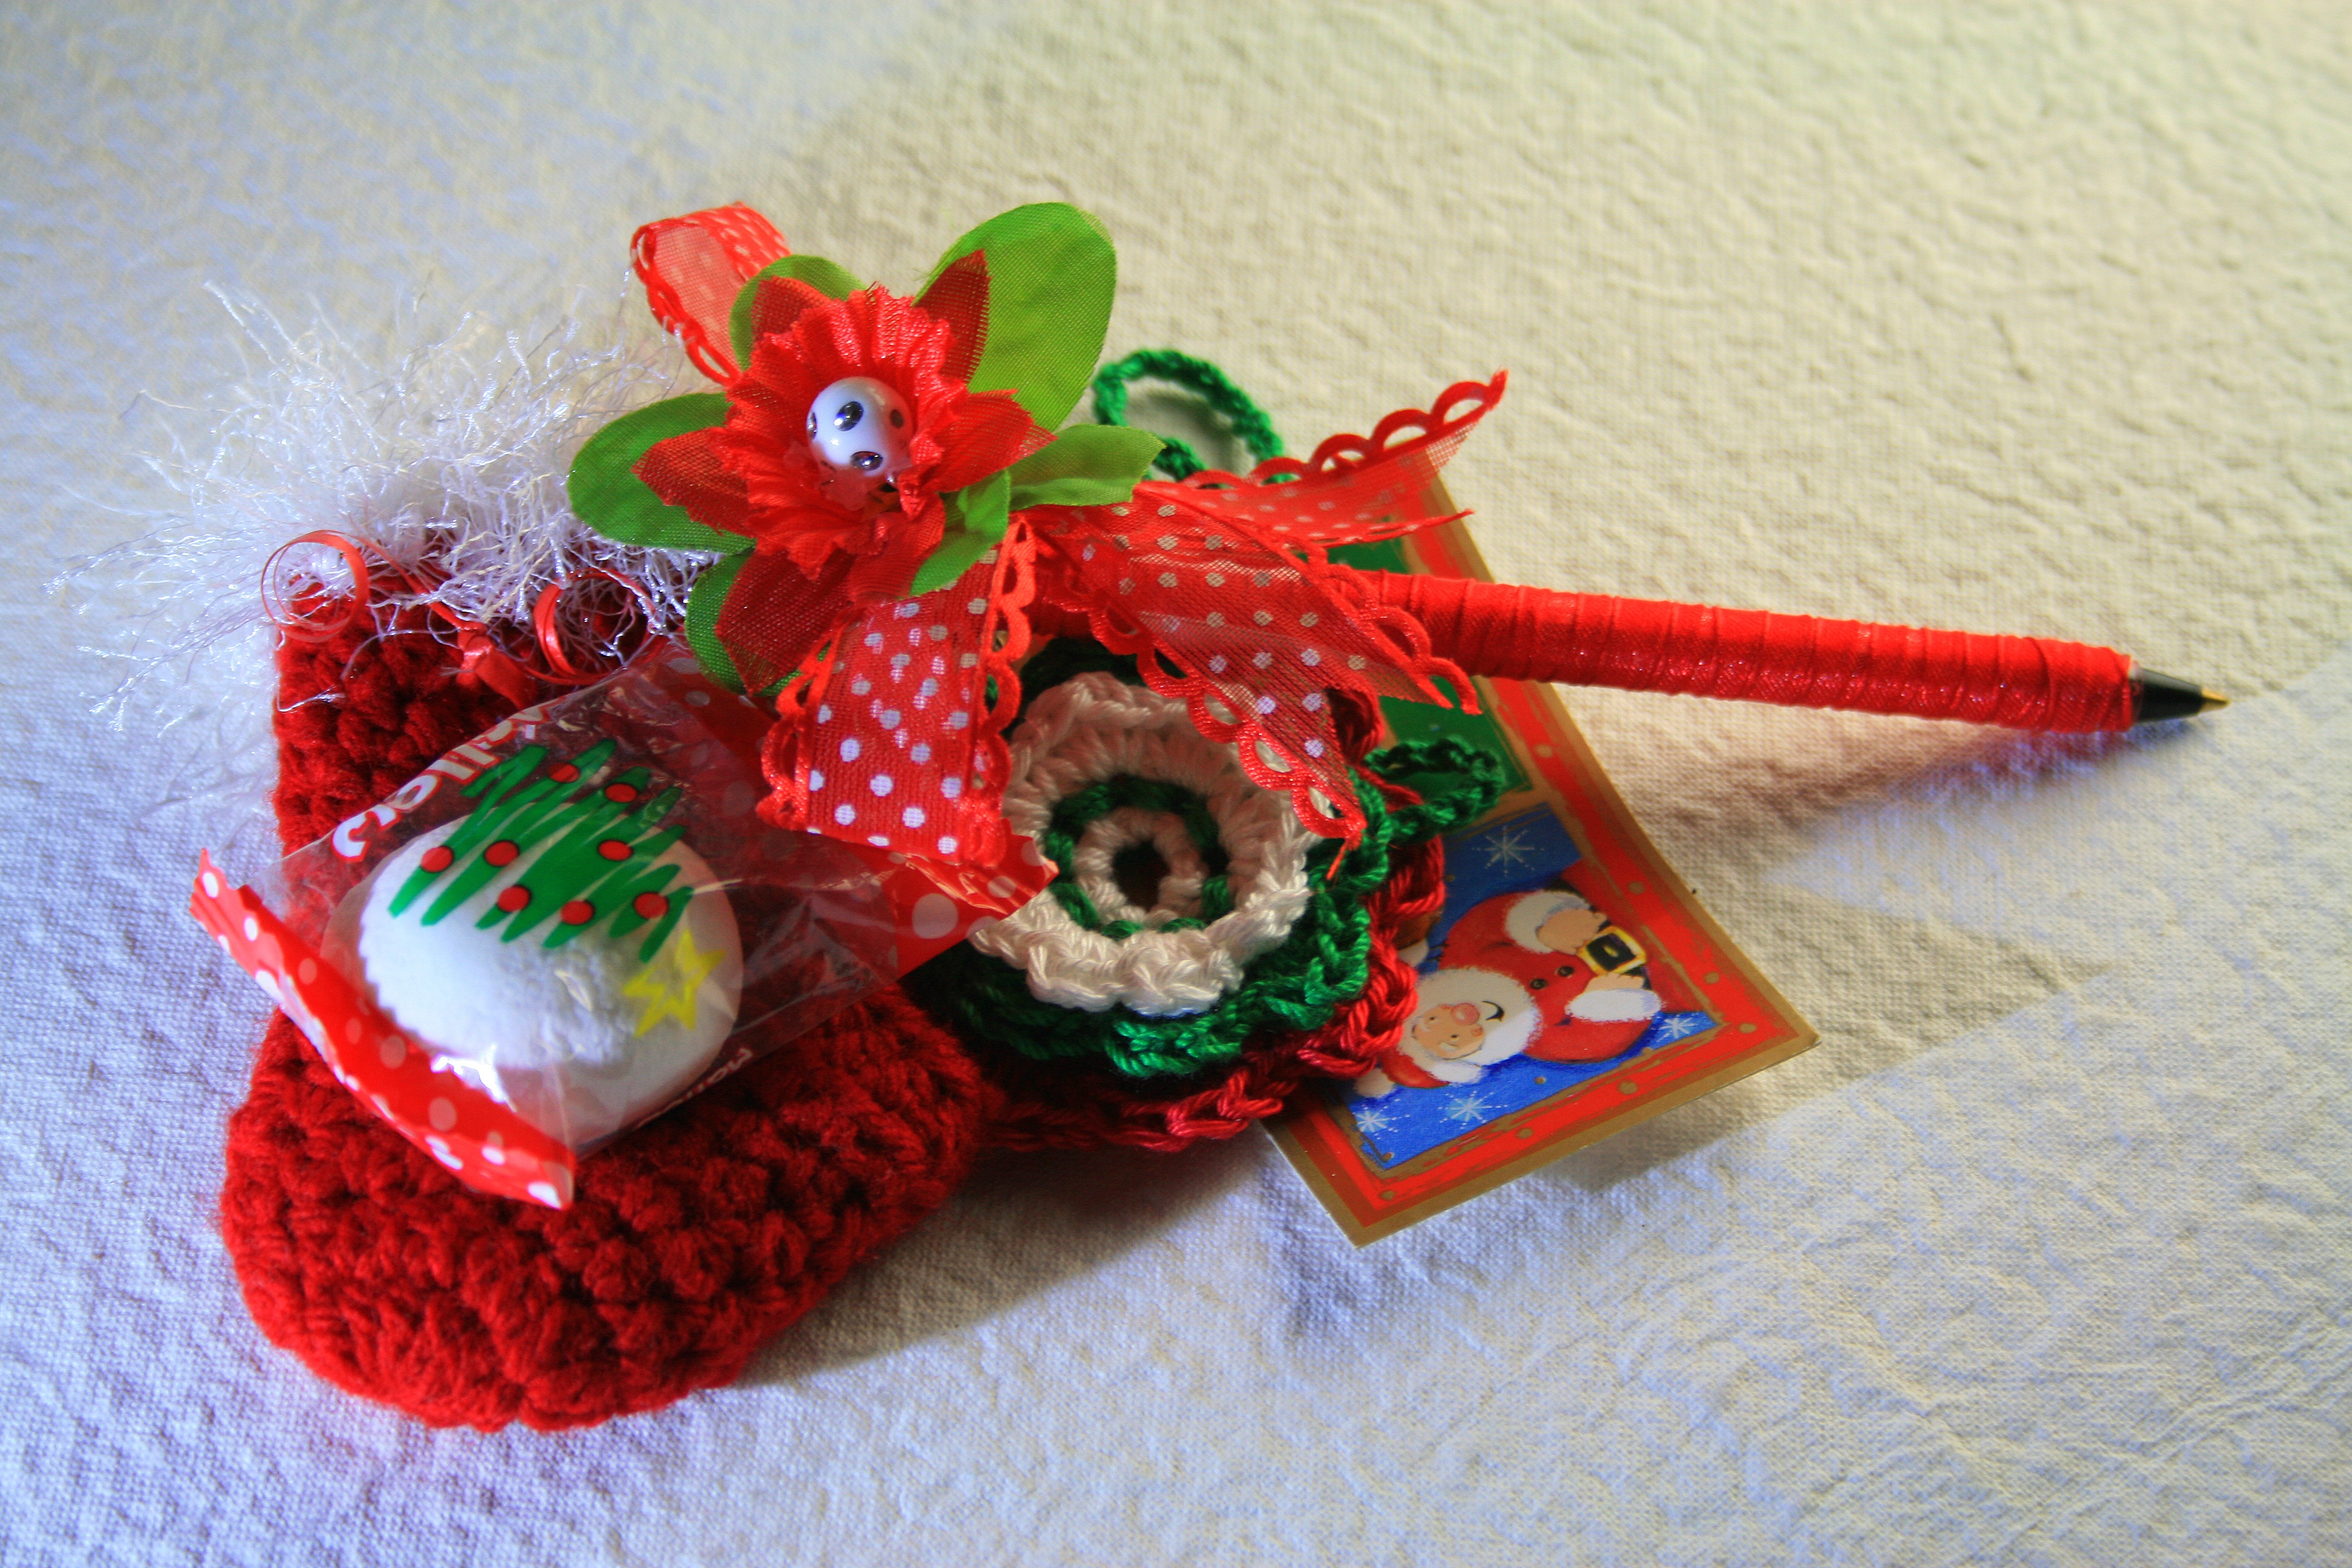
flower, green, red, items, gifts, crochet, art, decorations, christmas gifts